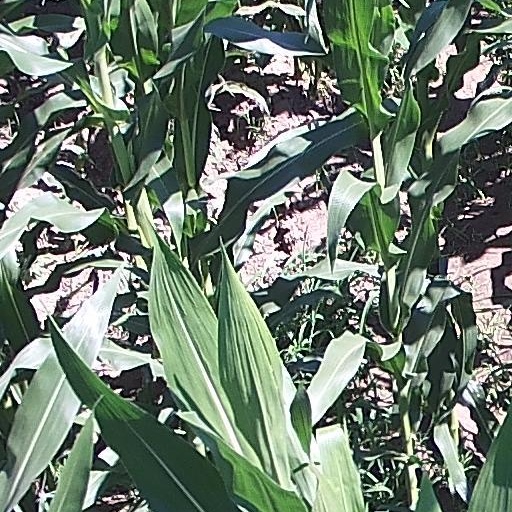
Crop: maize; corn